History of Florida Gators football

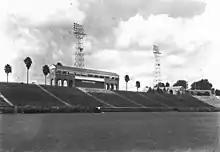
Florida Field during the 1930s

In 1928 John J. Tigert, a former Vanderbilt halfback, was appointed UF president and began a drive to build a larger stadium. By 1930 he was responsible for the construction of Florida Field, the Gators' permanent stadium. With state funding unavailable at the beginning of the Great Depression, the University Athletic Association raised funds and oversaw the project. To expedite construction, Tigert borrowed $10,000 and he and ten supporters of Florida's athletic program took out personal loans to raise the $118,000 required for the 22,800-seat facility. UF joined the new Southeastern Conference (SEC) in December 1932 with 12 other former members of the Southern Conference. Tigert, who was instrumental in the organization of the new conference, served four terms as SEC president. Gator alumnus Dutch Stanley, an end (opposite Van Sickel) on the 1928 team, replaced Bachman as coach in the first SEC football season in 1933. The 26-year-old Stanley brought an all-Gator-alumni coaching staff to the program, and the team had a two-year revival after two consecutive losing seasons under Bachman. Stanley's Gators posted 5–3–1 and 6–3–1 records in 1933 and 1934, faltering with a 3–7 season in 1935. The 1934 team won hard-fought, consecutive victories against Auburn and Georgia Tech. Dutch Stanley resigned as head coach in response to fan pressure after the 1935 season and became an assistant to his successor, Josh Cody. Cody was a former three-time All-American tackle for Dan McGugin's Vanderbilt football teams. After coaching Clemson to a 29–11–1 record from 1927 to 1930, he returned to his "alma mater" as basketball and assistant football coach under McGugin. Cody left Vanderbilt in 1936 and, with McGugin's recommendation, became athletic director and head football coach at Florida. In 1936, Cody's first season, Florida had one conference victory. Although the 1937 Gators were also lackluster, with a 4–7 finish, they defeated Georgia and produced the Gators' first first-team All-SEC selection: senior captain Walter "Tiger" Mayberry. Mayberry was a triple-threat back who set school records for interceptions in a season (6) and a career (11). According to one writer, "I have not seen a better back in six years than Mayberry ... Wallace Wade, Bernie Moore, and Harry Mehre all told me that Mayberry was the best back in the South, one of the best they have seen in half a dozen years and certainly the best that Florida has produced in a decade." The 1938 Gators finished seventh of 13 SEC teams, Cody's best finish in the conference. The season included the first meeting between the Gators and their in-state rival Miami Hurricanes. The team also lost at home to Temple 20–12 in the last game Pop Warner ever coached.